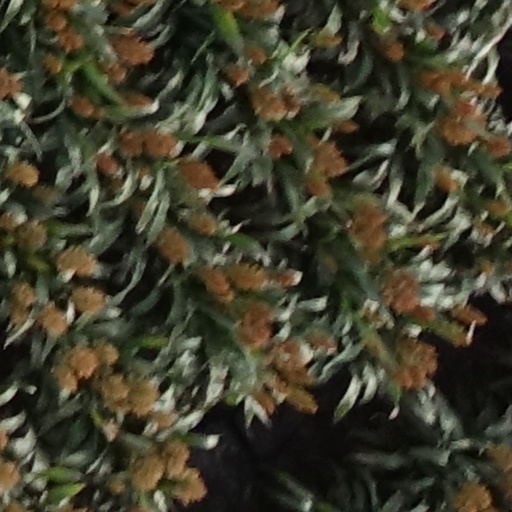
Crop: sorghum